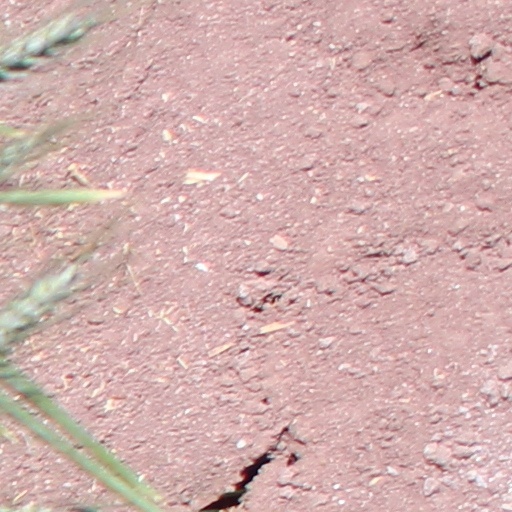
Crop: wheat